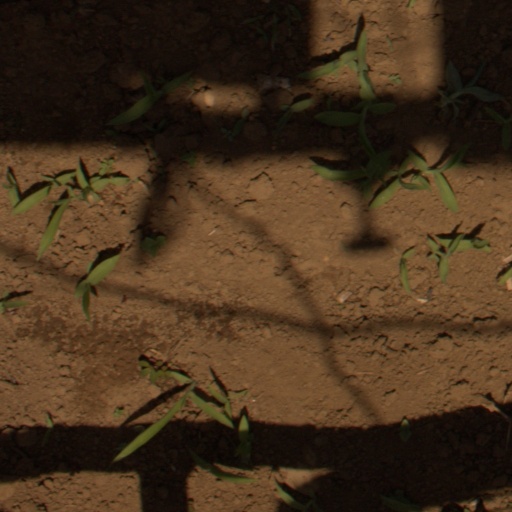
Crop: Jerusalem artichoke